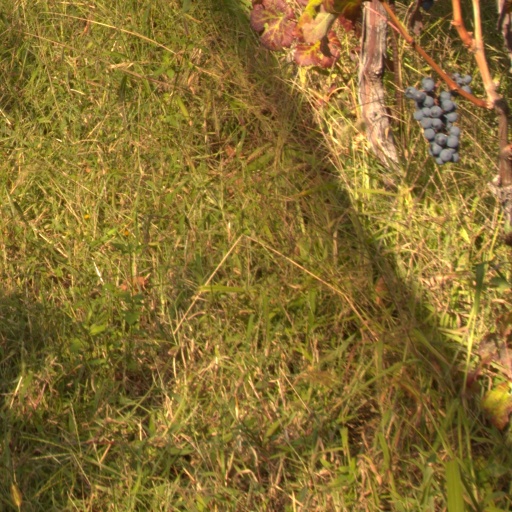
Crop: grape